Answer in natural language. Is blue tartanpatterned dog bed to the left of Doorway? Choose between the following options: yes or no
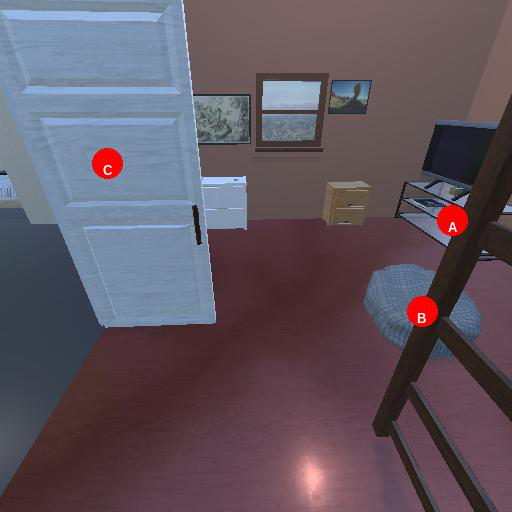
<answer>no</answer>